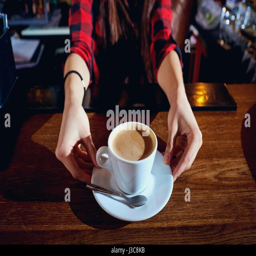
barista 's hands girl with a cup coffee on counter in the bar of cafe